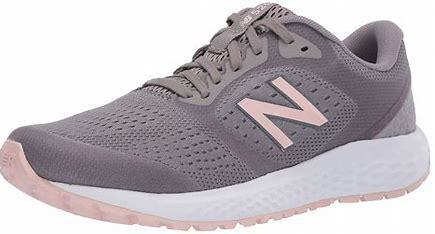
Brand: New
Model: Balance 520